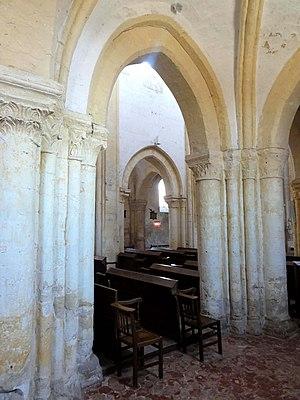
Intérieur de l'église - voir titre.
L'église Notre-Dame-de-la-Nativité est une église catholique paroissiale située à Lavilletertre, dans l'Oise, en France. Elle a été édifiée sous plusieurs campagnes rapprochées entre 1135 / 1140 et 1170 environ, et n'a jamais subi de remaniements modifiant son apparence ou sa structure depuis son achèvement. Elle peut donc s'enorgueillir d'une rare unité stylistique, et ses dimensions sont considérables par rapport à la modestie du village. C'est un édifice de plan basilical avec une nef de cinq travées flanquée de bas-côtés, un transept largement débordant et un chœur rectangulaire à chevet plat. La nef et les bas-côtés ont été bâtis en premier lieu, et reflètent le style roman à son apogée. Leur façade occidentale comporte le plus grand portail roman du Vexin français. Même sur les élévations latérales, la décoration est particulièrement aboutie, et prévoit, pour chaque fenêtre, une archivolte moulurée accompagnée d'une frise retombant sur des colonnettes à chapiteaux. À l'intérieur, l'architecture gothique s'annonce déjà par l'application systématique de l'arc brisé sur les grandes arcades et les voûtes, ainsi qu'à travers la composition rigoureuse des piliers fasciculés.